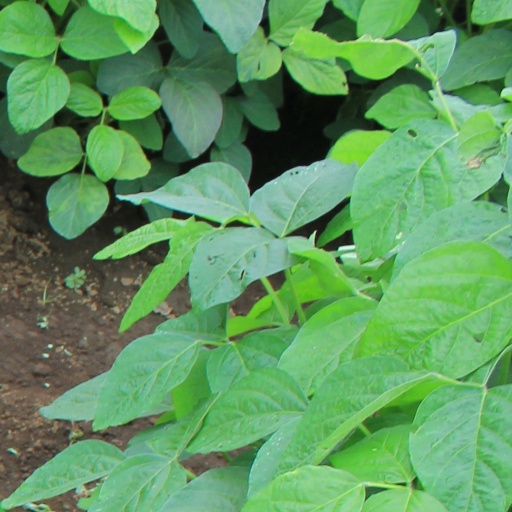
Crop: soybean